Aristide Razu

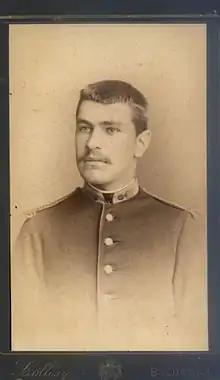
Captain Aristide Razu, around 1900

Razu was born on 7 March 1868 in the City of Cahul, Bessarabia Governorate as Aristarh (Aristide) Razu, to Aristide Razu, a physician and later the mayor of Târgu Ocna, and Clara Razu, born Krupensky; he was baptized in the Orthodox religion. He finished his studies at the University of Liège on 18 October 1895 with a degree in electrical engineering. After returning to Romania he attended the Higher War School. On June 15, 1902, he married Margareta Mandrea, daughter of Judge Nicolae Mandrea and Zoe, née Bălcescu (the daughter of Barbu Bălcescu). From 1910 to 1913 he served as a military attaché of Romania in Istanbul, Turkey. In 1914 he was appointed commander of the 8th Infantry Regiment in Buzău.